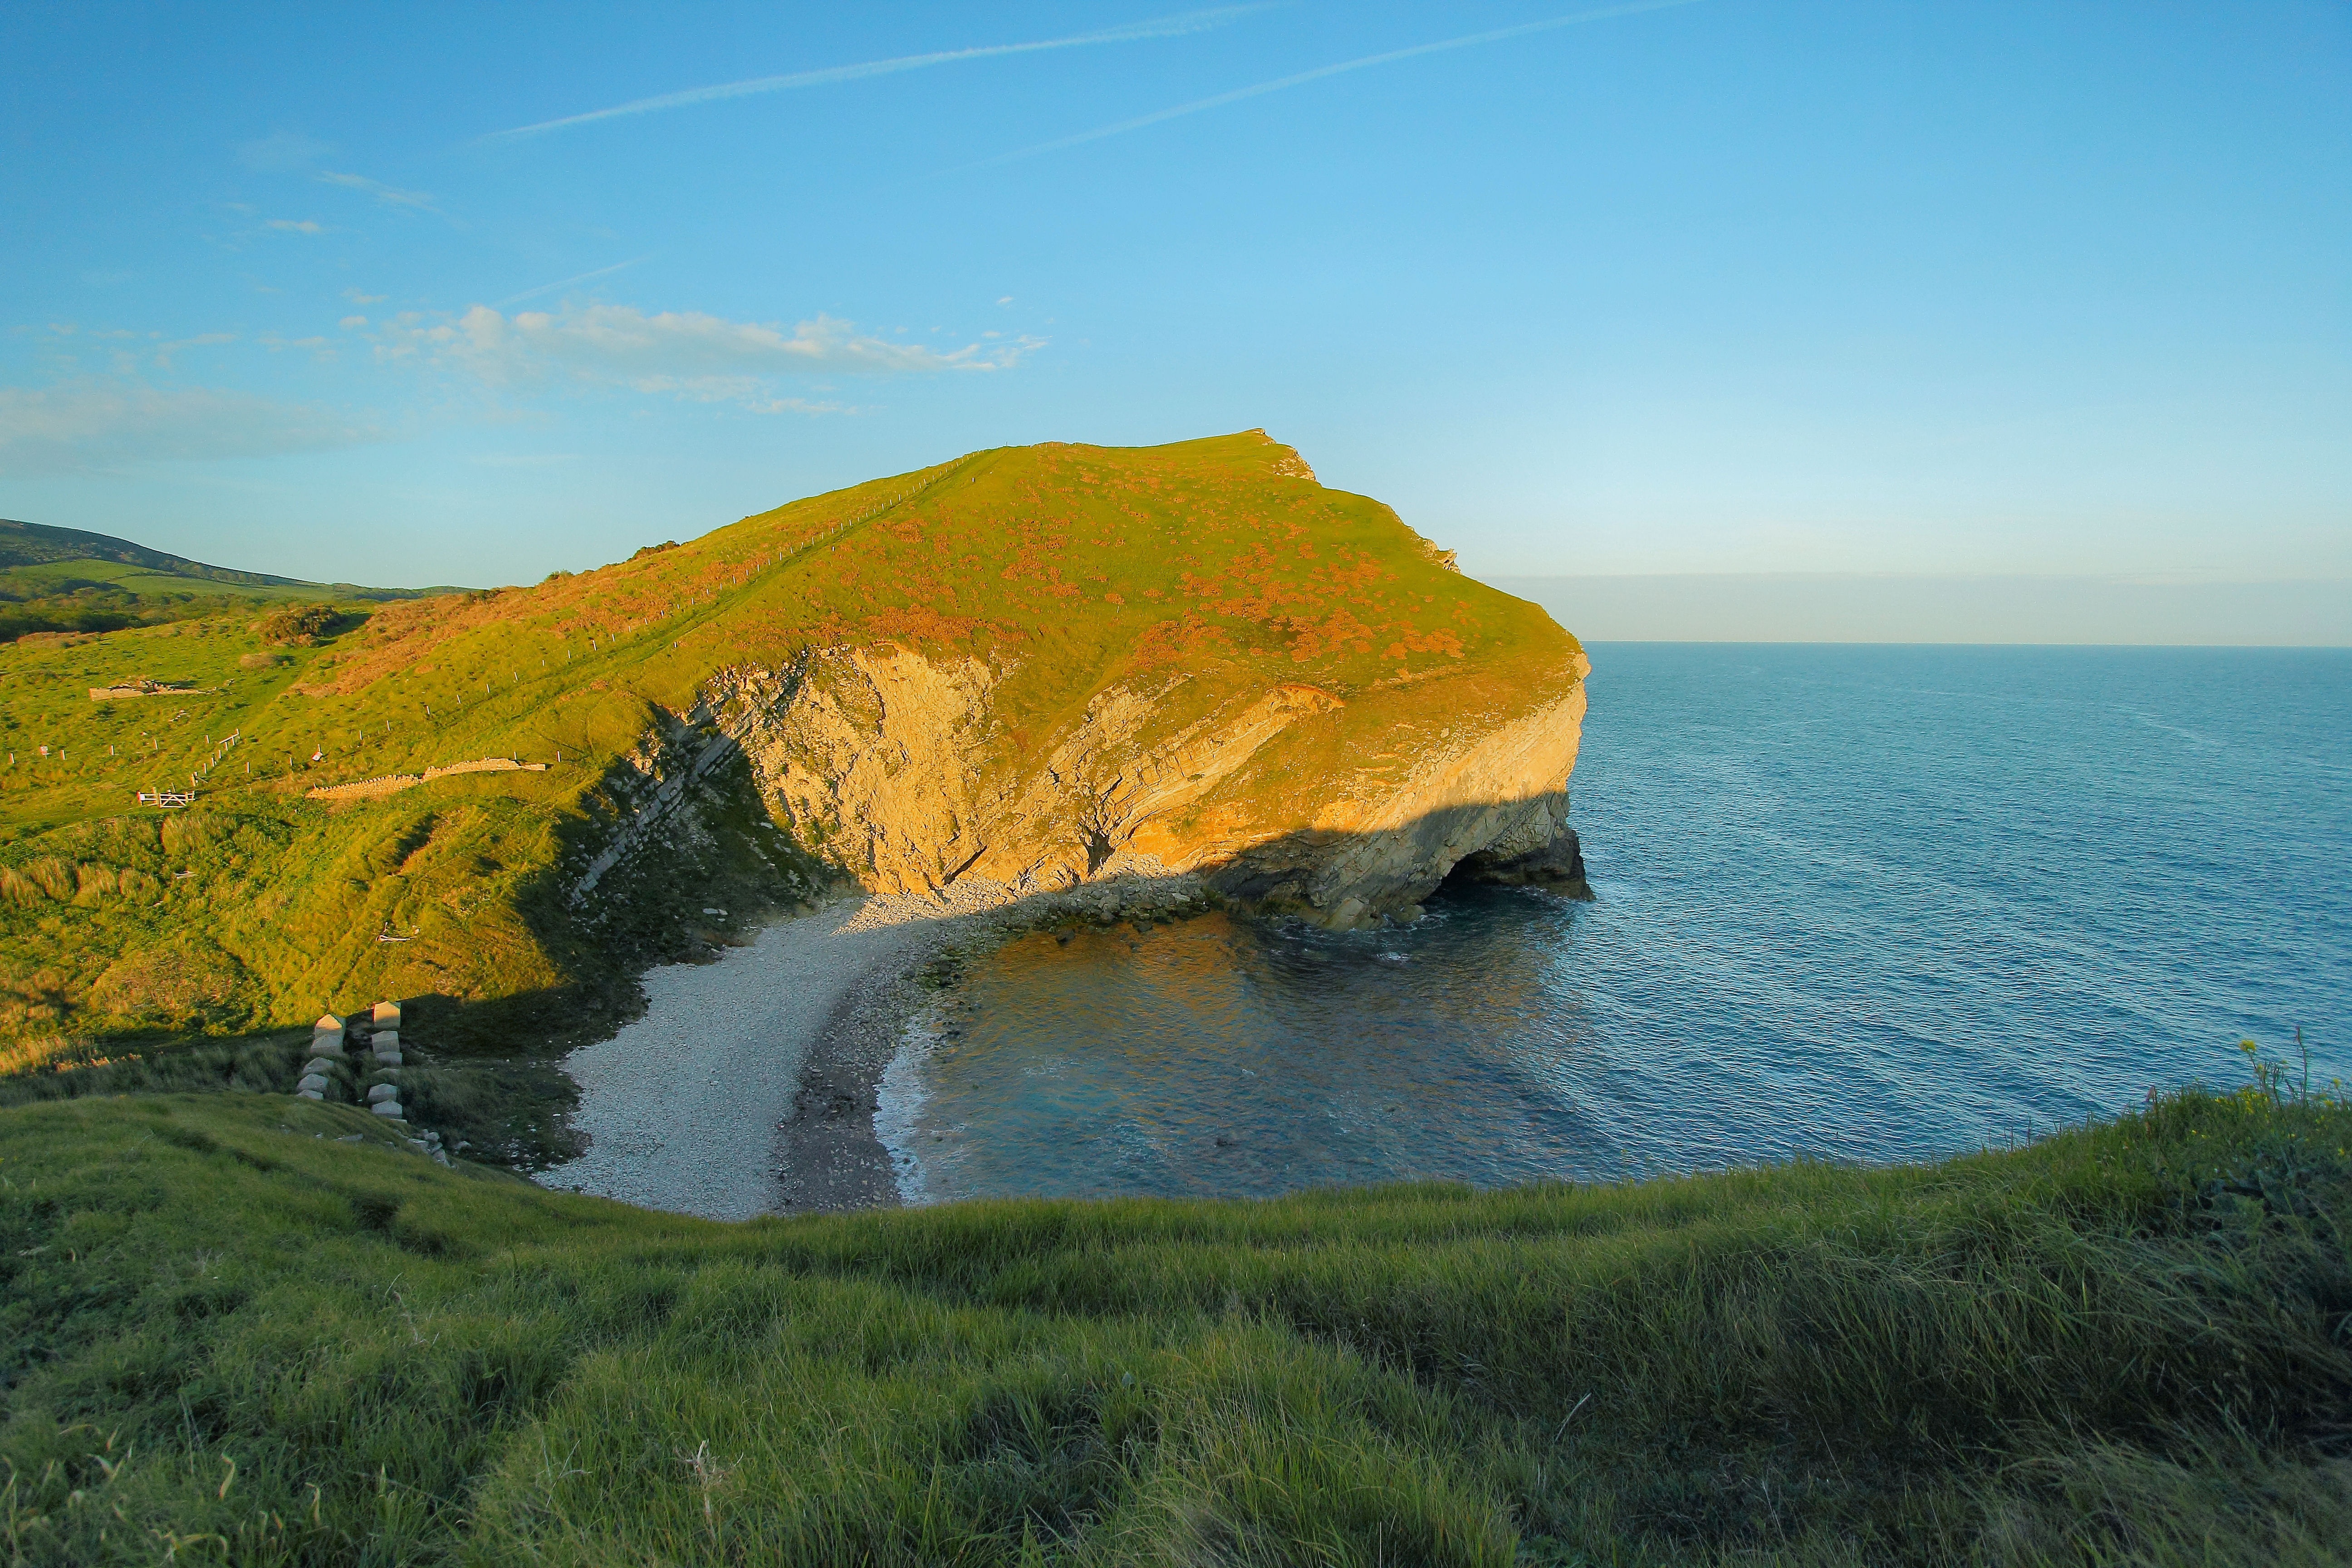
landscape, sea, coast, nature, rock, ocean, horizon, mountain, cloud, hill, shore, lake, cliff, cove, lagoon, bay, reservoir, terrain, body of water, england, plateau, loch, cape, dorset, reefs, landform, geographical feature